Lilpop, Rau i Loewenstein

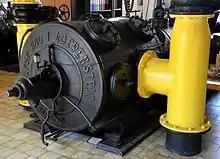
A 1920s gas compressor bearing the LRL name

Lilpop, Rau i Loewenstein (often shortened to Lilpop or LRL) was a Polish engineering company. Established in 1818 as an iron foundry, with time it rose to become a large holding company specialising in iron and steel production, as well as all sorts of machinery and metal products.